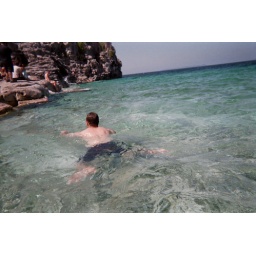
swimming in the clear water... but cold!